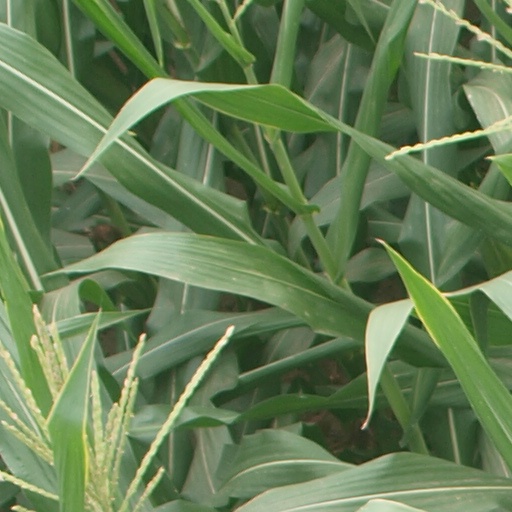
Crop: maize; corn